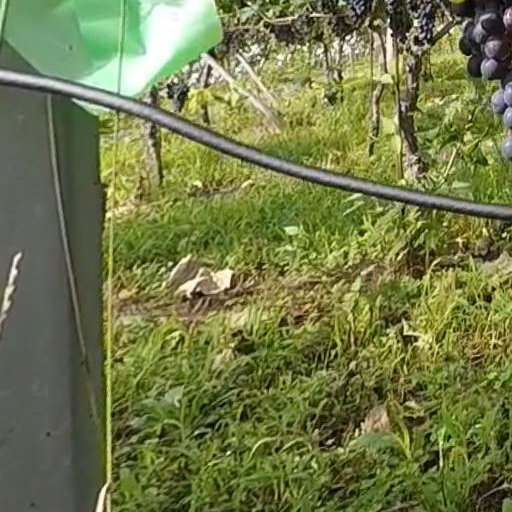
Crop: grape